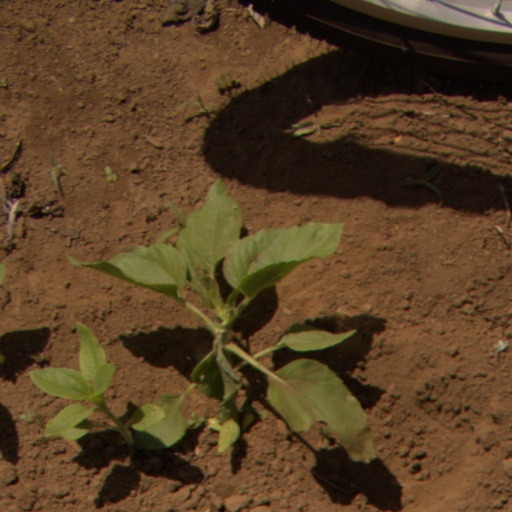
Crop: Jerusalem artichoke